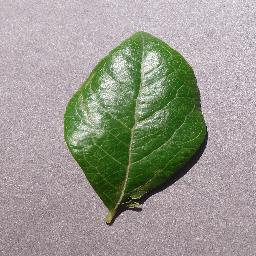
Label: Blueberry___healthy